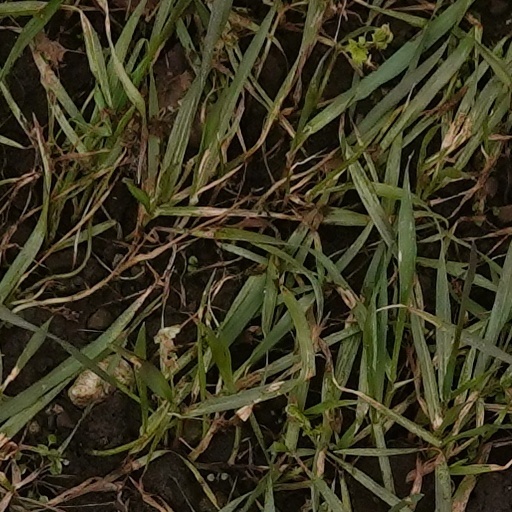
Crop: wheat